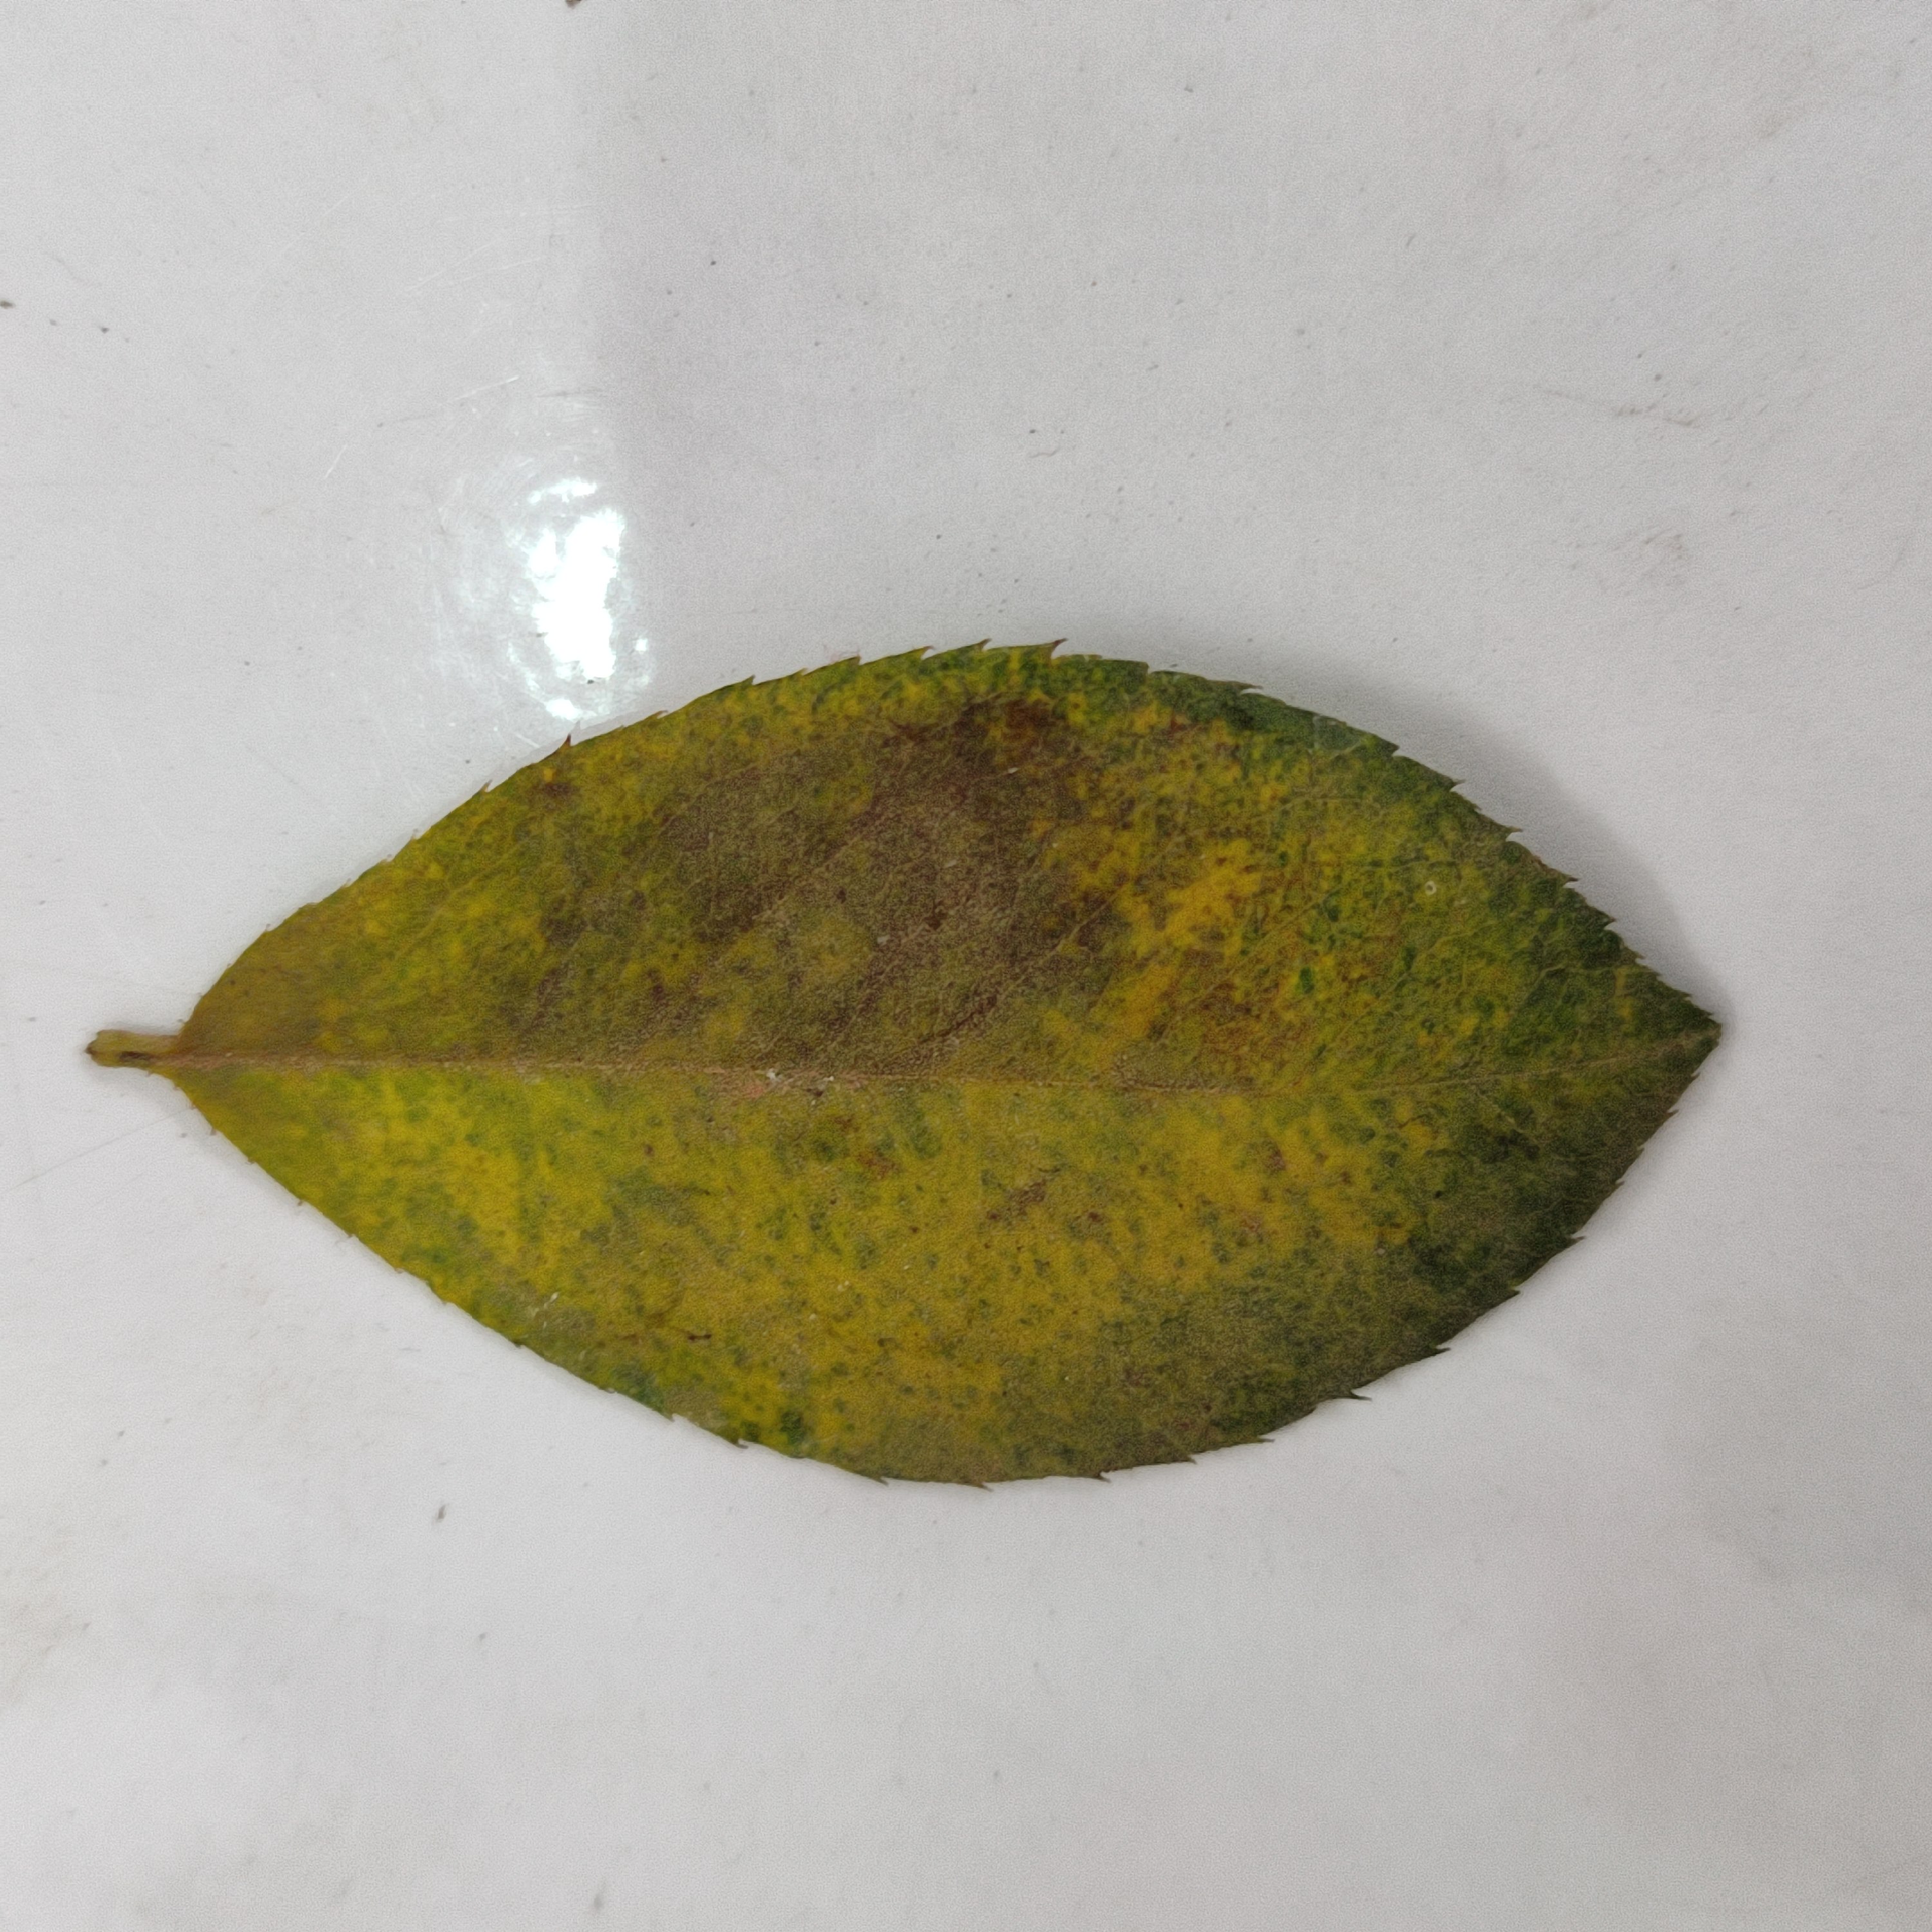
Label: Yellow Mosaic Virus